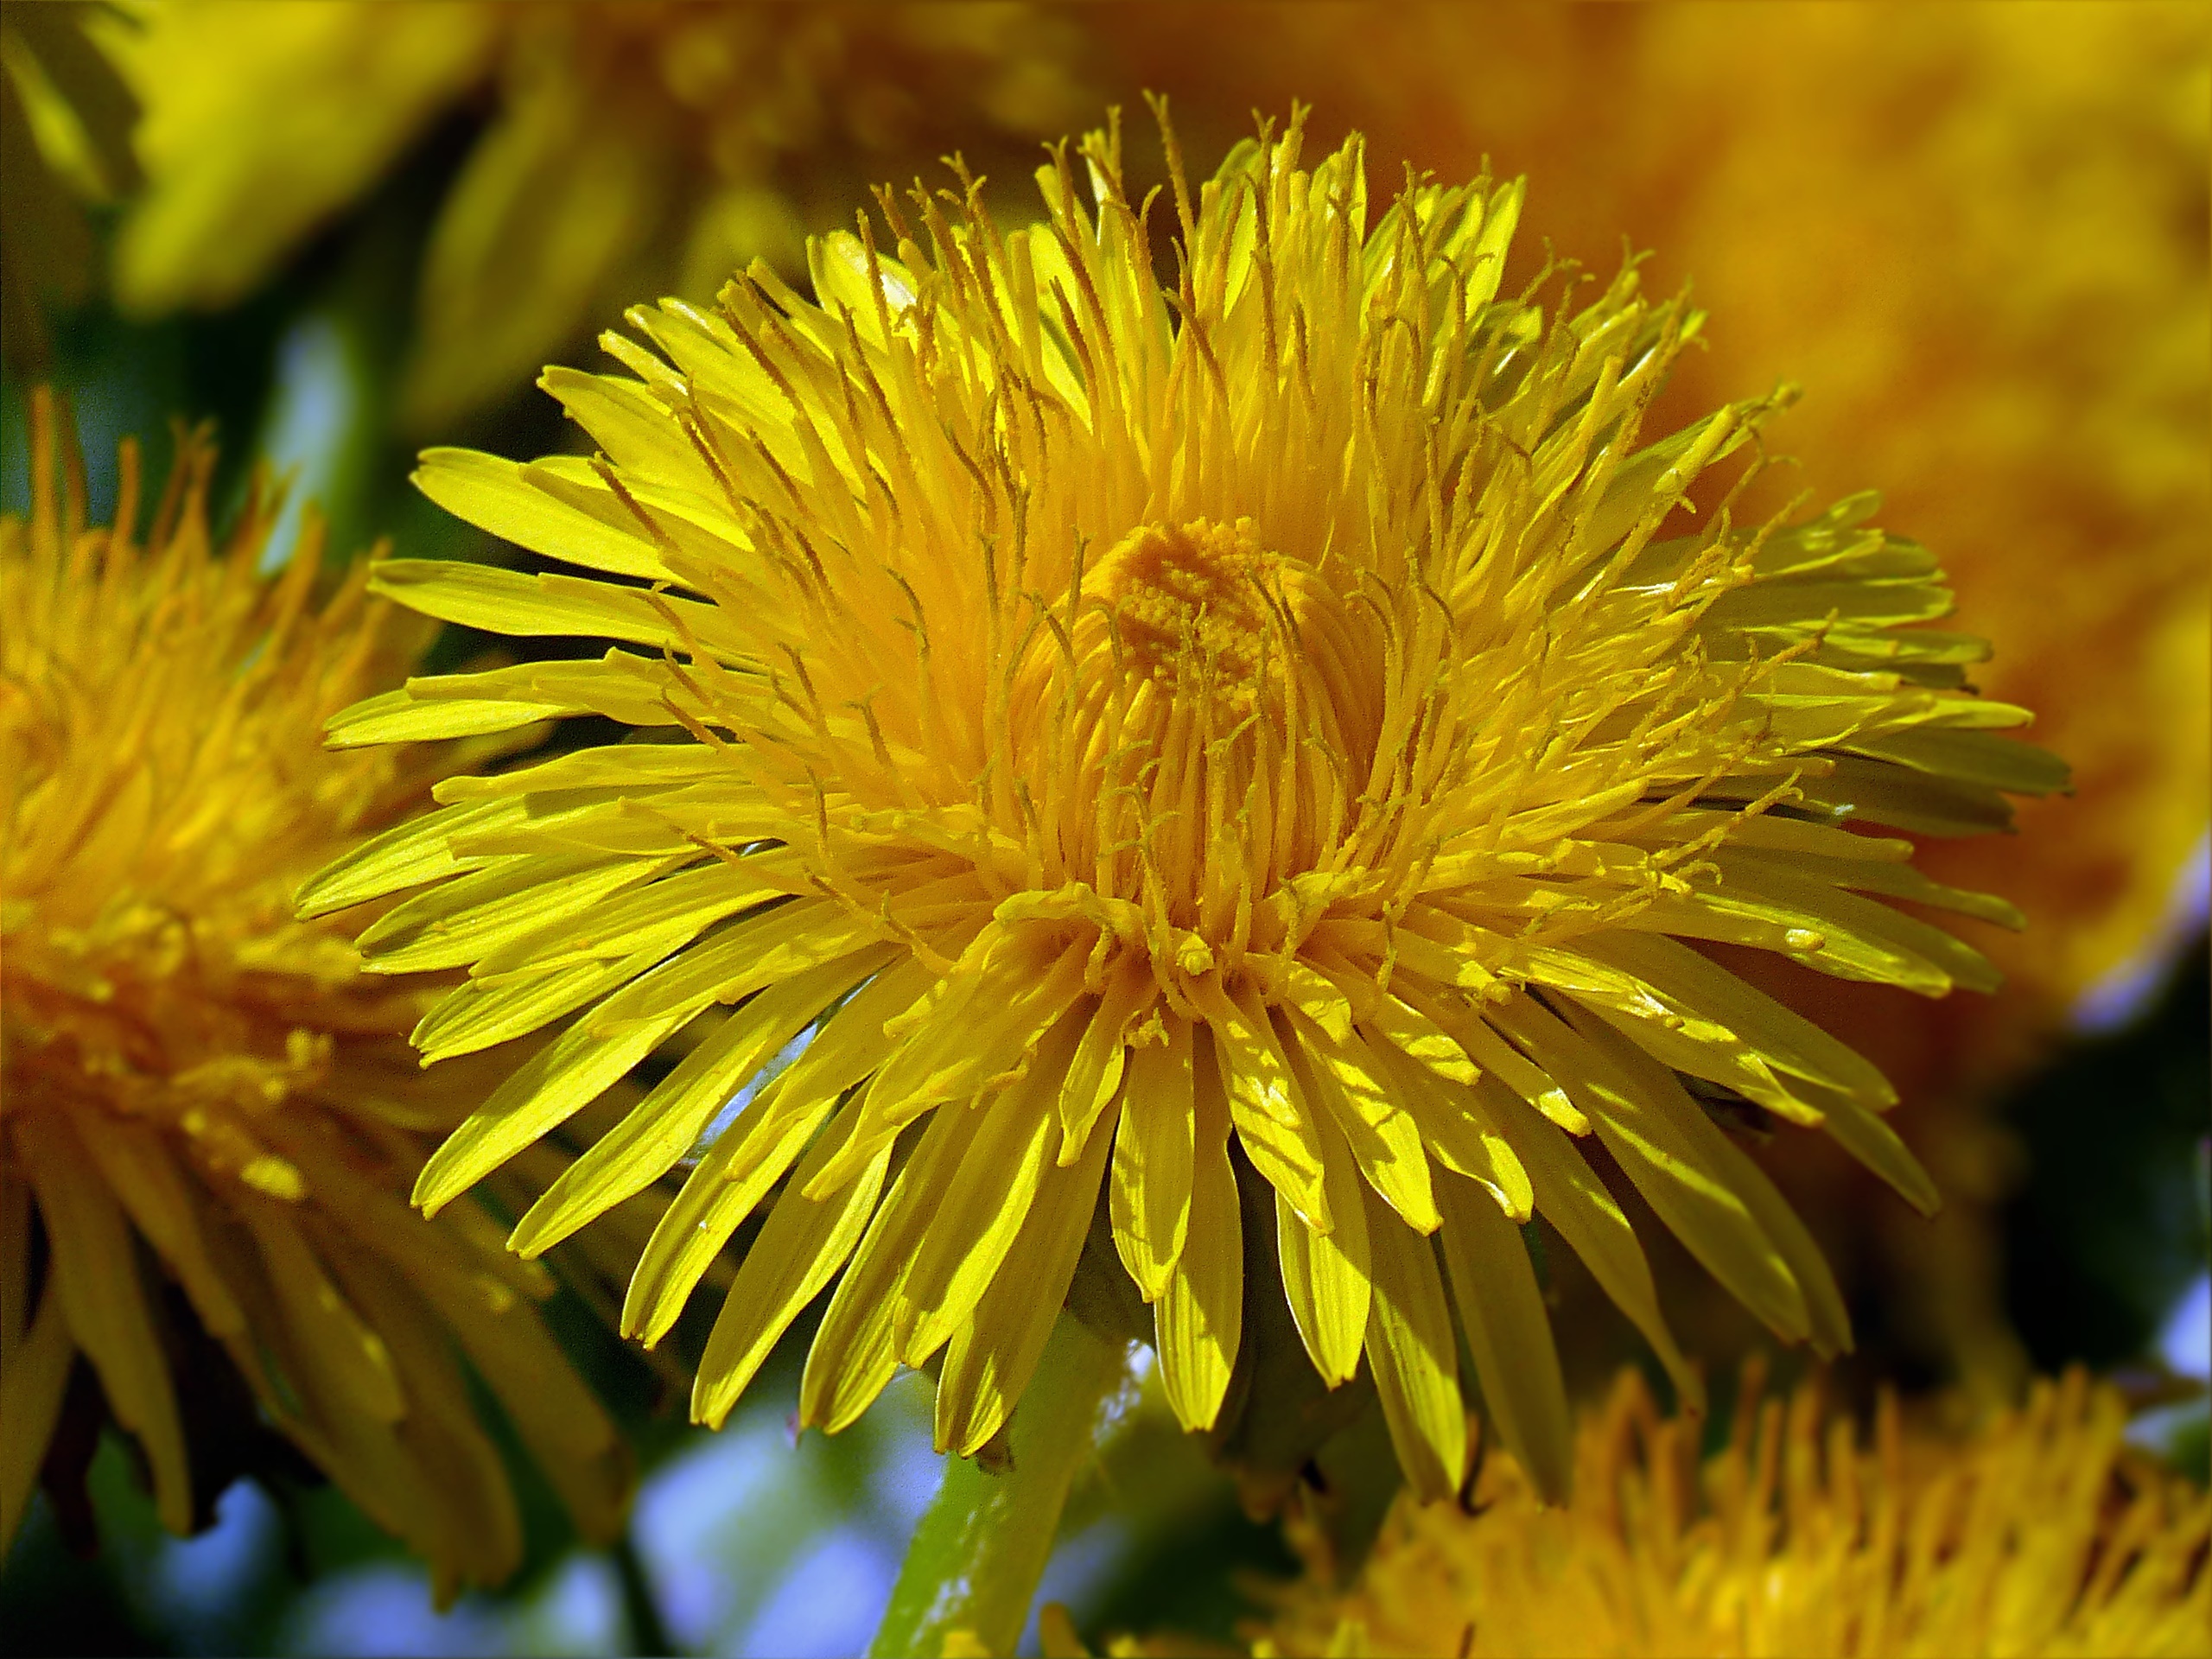
nature, plant, dandelion, flower, petal, summer, spring, botany, yellow, flora, wildflower, close up, macro photography, flowering plant, daisy family, plant stem, land plant